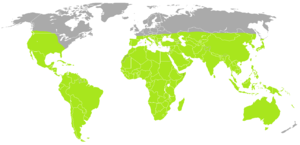
Les Scorpions sont un ordre d'arthropodes, de la classe des arachnides. Ils se distinguent des autres arachnides par leurs pédipalpes développés en pinces et par l'aiguillon venimeux qu'ils portent au bout de leur abdomen. On en connaît environ 1 750 espèces.